The Lotus and the Storm

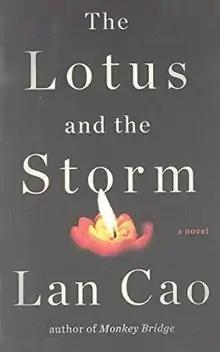
Cover of "The Lotus and the Storm"

The Lotus and the Storm is a 2014 historical fiction novel written by Vietnamese author Lan Cao.